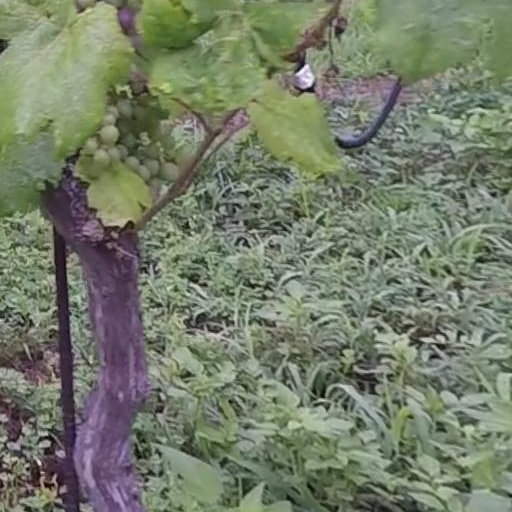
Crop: grape